Pedro Américo

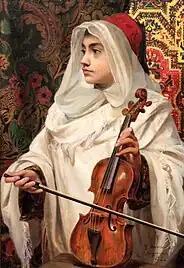
"A rabequista árabe", 1884

Américo spent the following years mainly in Florence, abandoning civic matters that had a market only in the government itself and dedicating himself to works of a late and sentimental Romanticism, in allegories and scenes of oriental, historical or biblical themes, types that he personally preferred and that had greater penetration among the public, among them "A Noite acompanhada dos gênios do Estudo e do Amor", "Joana d'Arc ouve pela primeira vez a voz que lhe prediz o seu alto destino", "A rabequista árabe", "Os filhos de Eduardo IV" and "Dona Catarina de Ataíde" e "Jocabed levando Moisés até o Nilo". Several of these works participated in the academy's halls or were exhibited in Florence, and many were acquired by the Brazilian government.